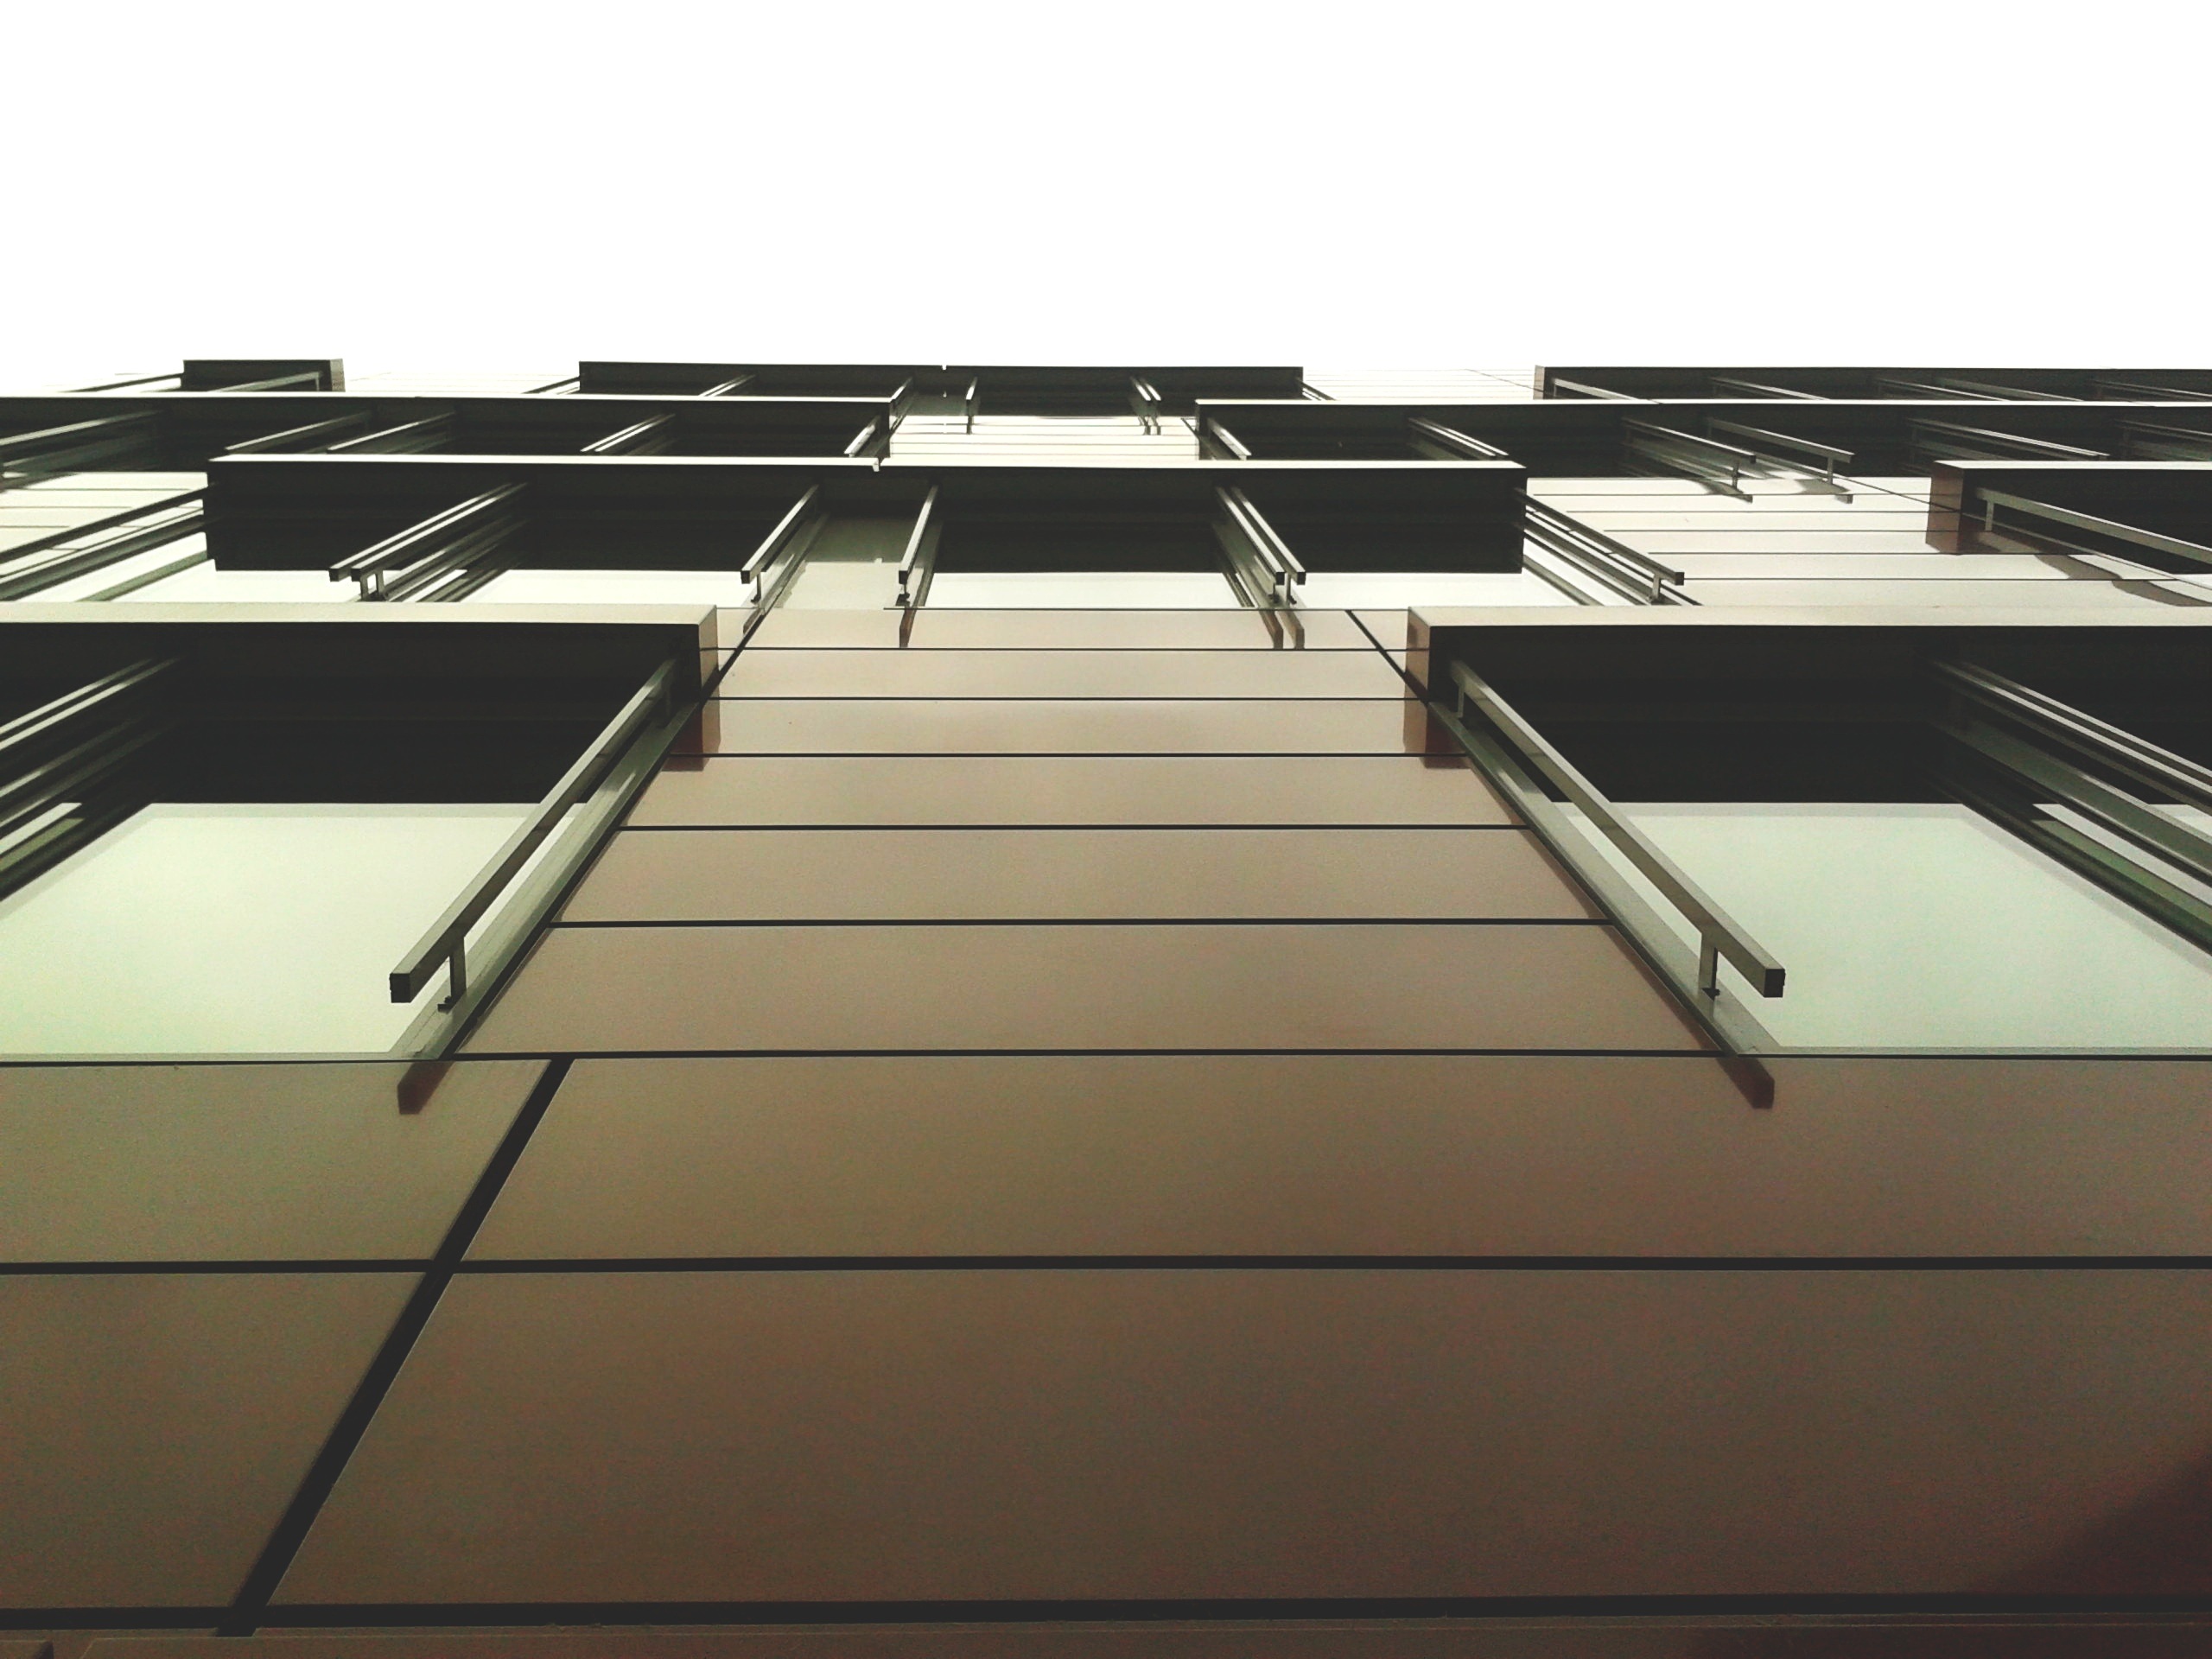
table, architecture, wood, floor, roof, building, city, home, skyscraper, live, ceiling, facade, furniture, modern architecture, dusseldorf, flooring, daylighting, automotive exterior